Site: brandenburg
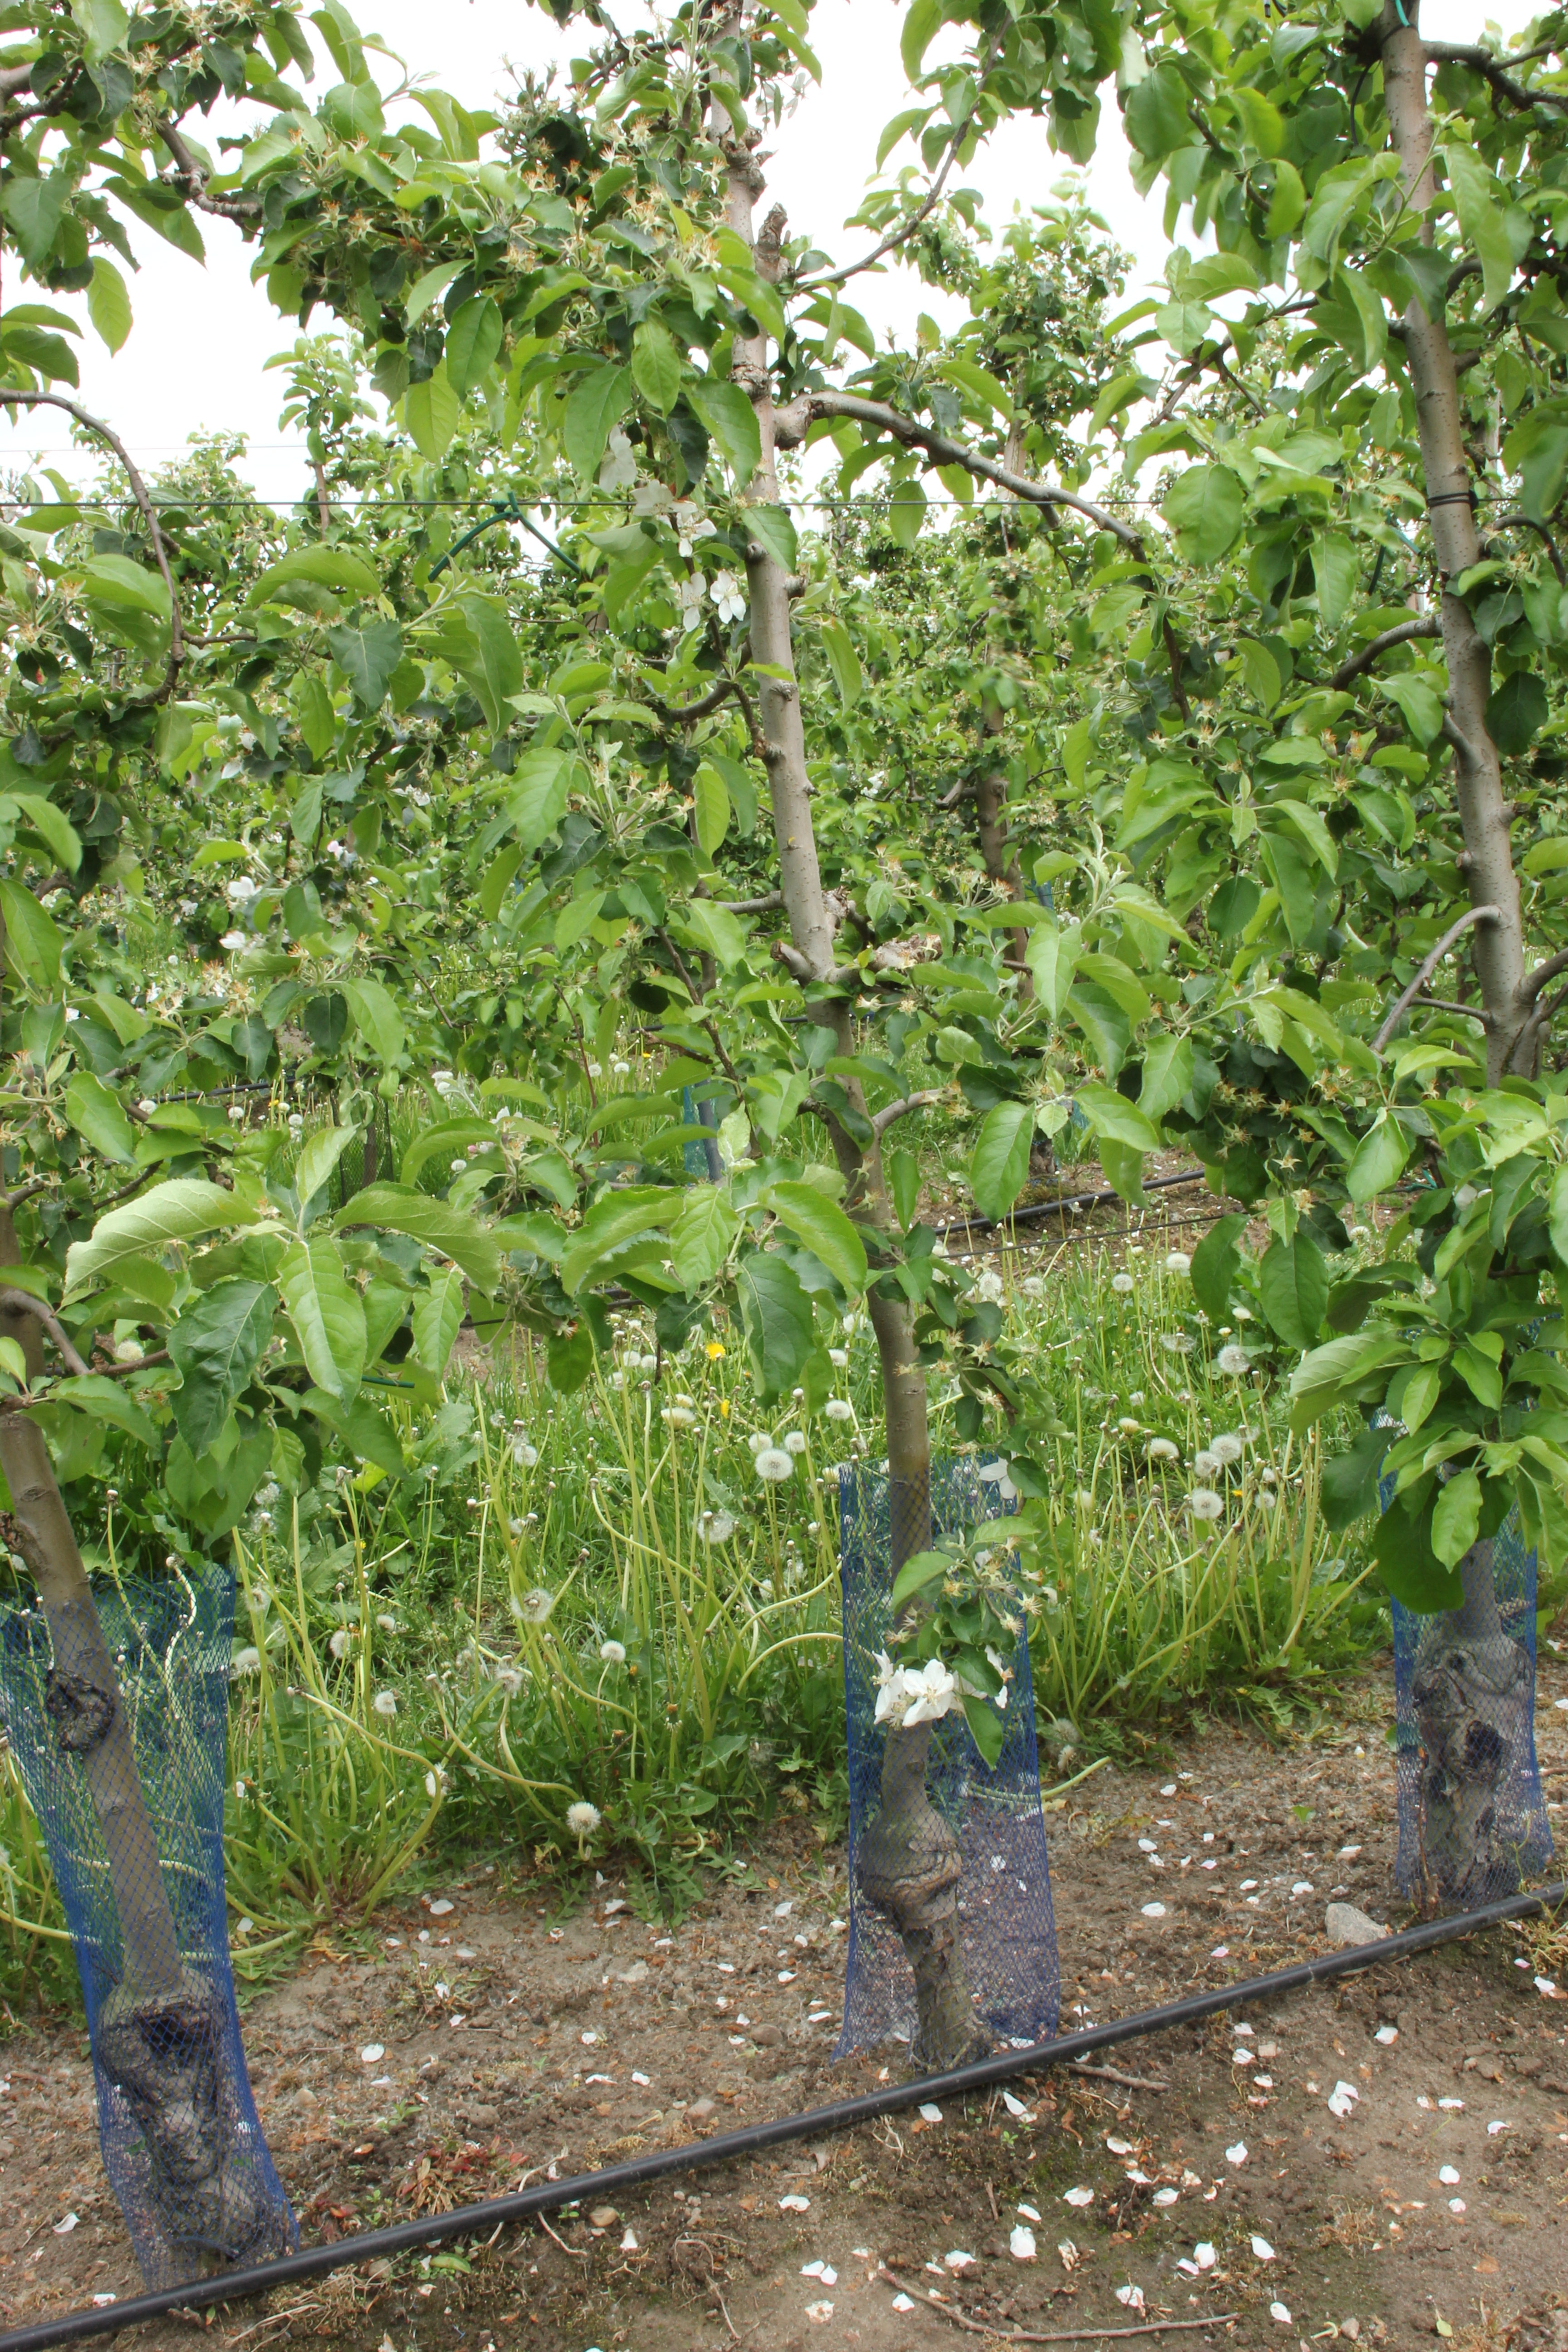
Growth stage (BBCH 67): Flowering